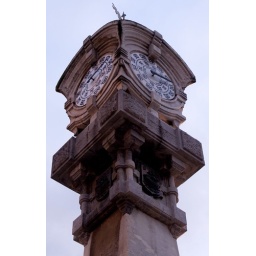
At the head of the beach in Donostia / San Sebastien are two towers, one is a clock the other a barometer.